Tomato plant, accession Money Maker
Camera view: tilt-top (135 deg); turntable rotation: 0 degrees
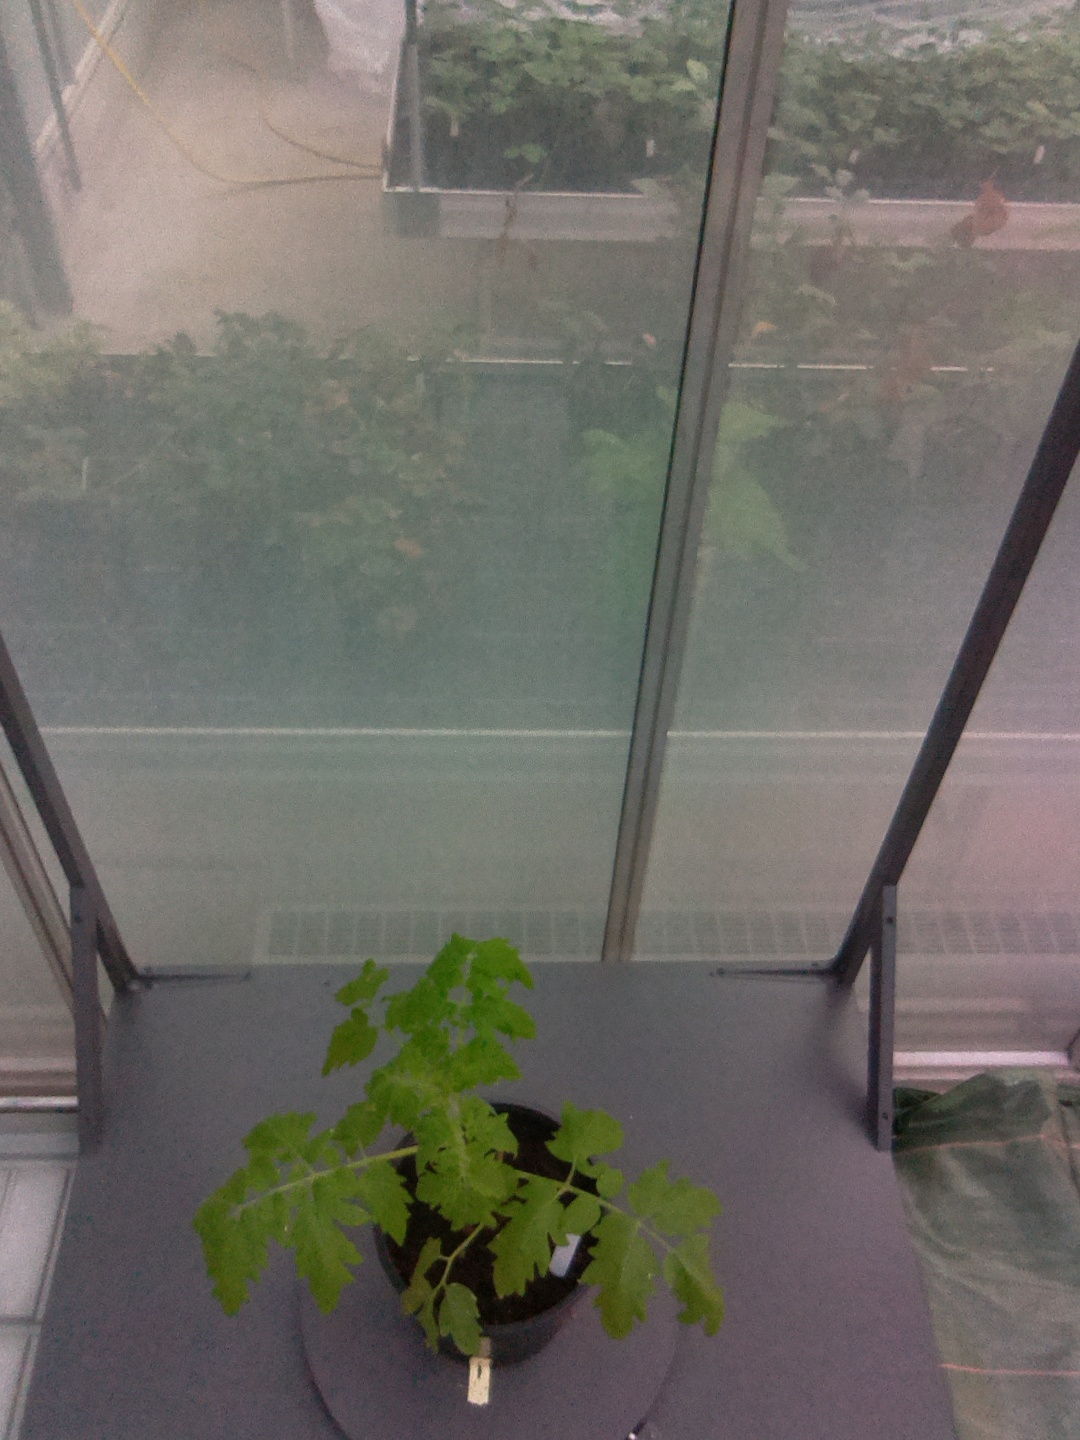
BBCH growth stage 13: 6 of true leaves visible